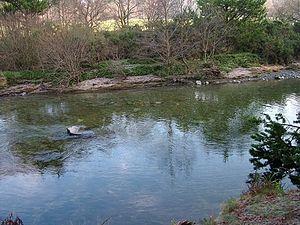
L’Ystwyth est le fleuve qui arrose la ville d'Aberystwyth au centre-ouest du pays de Galles avant de se jeter dans la baie de Cardigan.